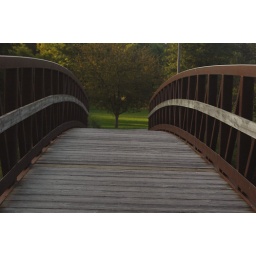
A wooden bridge in Hopkins Park